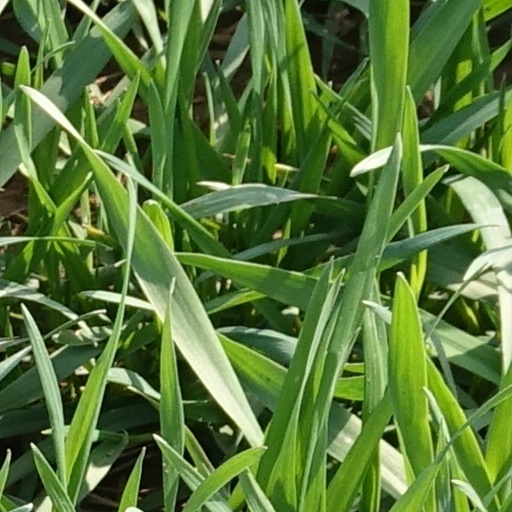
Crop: wheat